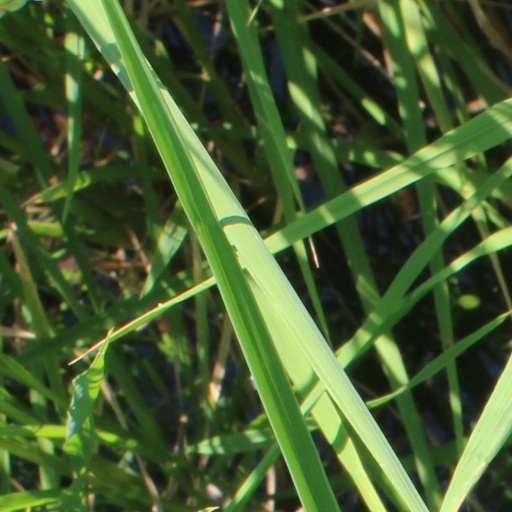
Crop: rice